Hollingbury

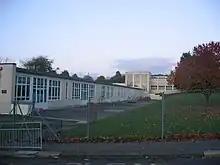

The small branch library in Carden Hill opened on 27 April 1962. The pre-fabricated building which houses the library originally opened in September 1950 as the County Oak public house. When this moved into a newly built brick building in March 1961, the original building was refitted as the library. This library has now permanently closed.